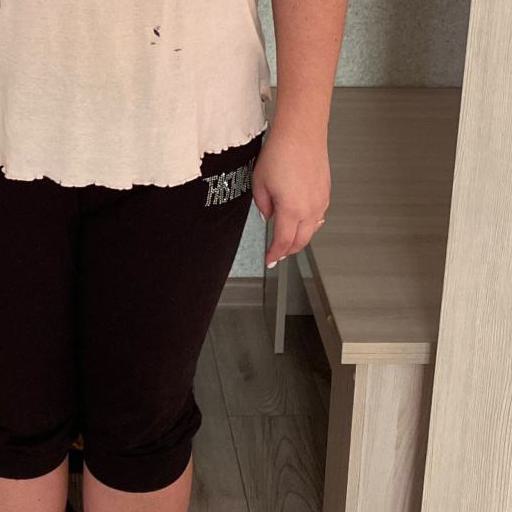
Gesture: no_gesture